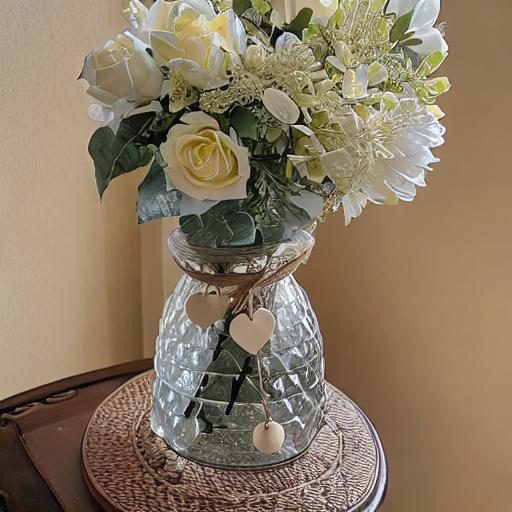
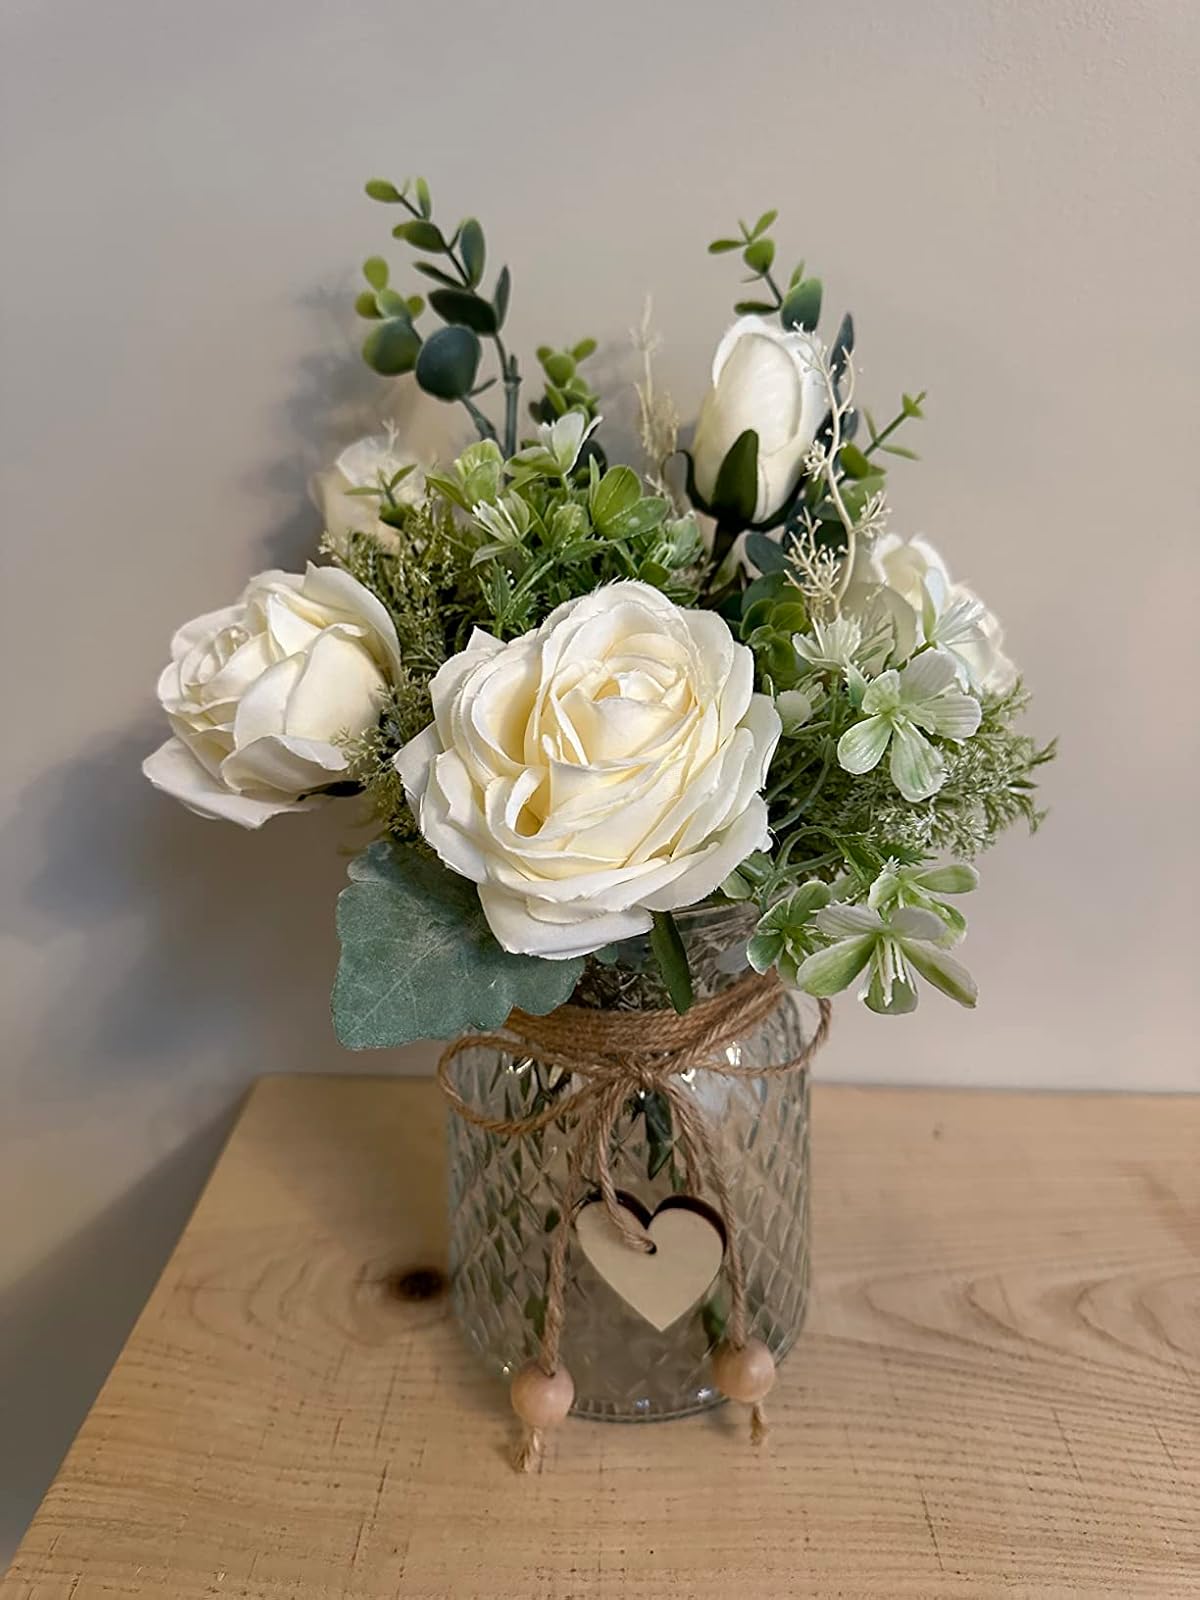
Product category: vase
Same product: no